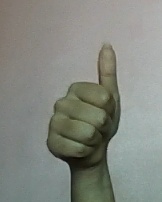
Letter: aleff